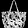
Label: Bag